Media Union

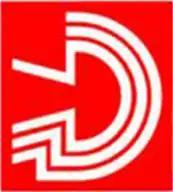

The Media Union was a trade union representing German workers in the printing, paper, journalism and arts.